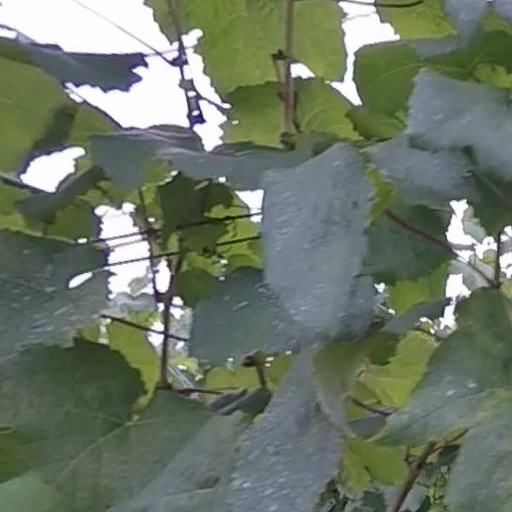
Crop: grape